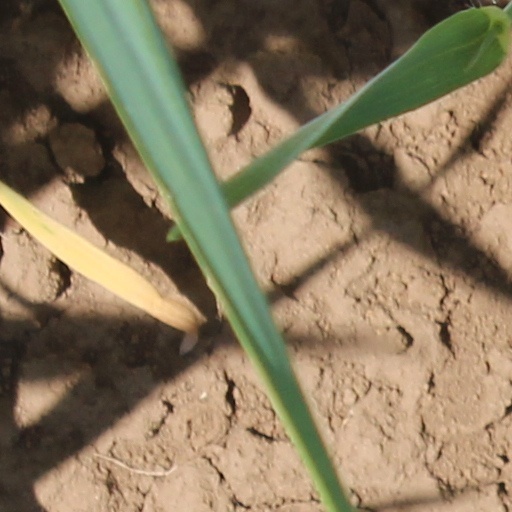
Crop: wheat